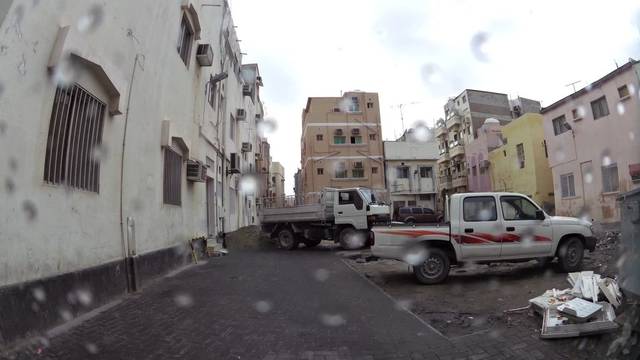
Region: Bahrain
Coordinates: 26.231, 50.593